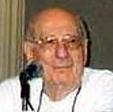
Age: 86